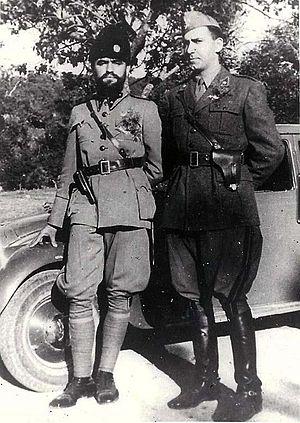
Le Front yougoslave englobe l'ensemble des opérations militaires conduites en Yougoslavie pendant la Seconde Guerre mondiale. Ce pays des Balkans devient un théâtre d'opérations du conflit mondial au printemps 1941. Le gouvernement yougoslave s'allie en effet à l'Allemagne nazie fin mars, mais il est renversé par un coup d'État deux jours plus tard. En réaction, les forces de l'Axe envahissent le royaume le 6 avril. La Yougoslavie est ensuite démembrée, et son territoire annexé ou occupé par l'Allemagne, l'Italie, la Hongrie et la Bulgarie. Deux parties du pays deviennent des États « indépendants » : la Croatie, où le mouvement fasciste des Oustachis est mis au pouvoir et installe une dictature particulièrement meurtrière, et la Serbie, où est proclamé un gouvernement collaborateur.